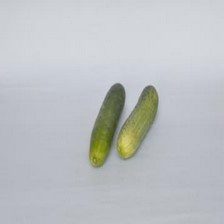
Label: cucumber